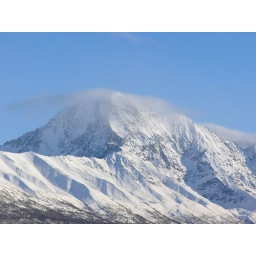
The mountain at the far end of the lake forms a cloud near its summit.